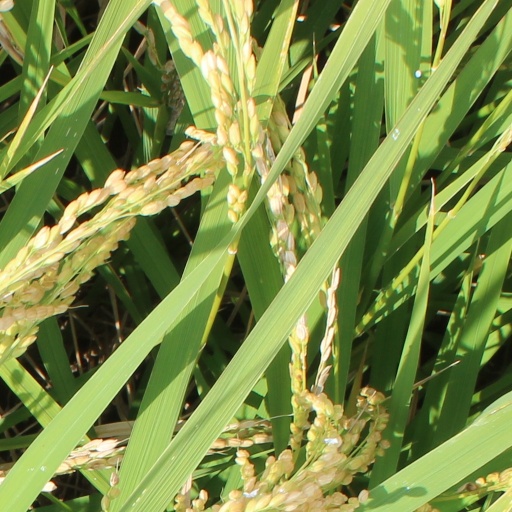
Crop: rice